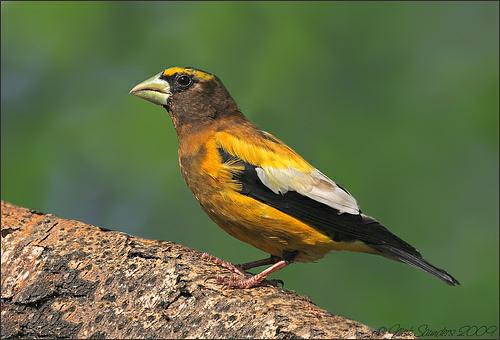
A photo of a evening grosbeak